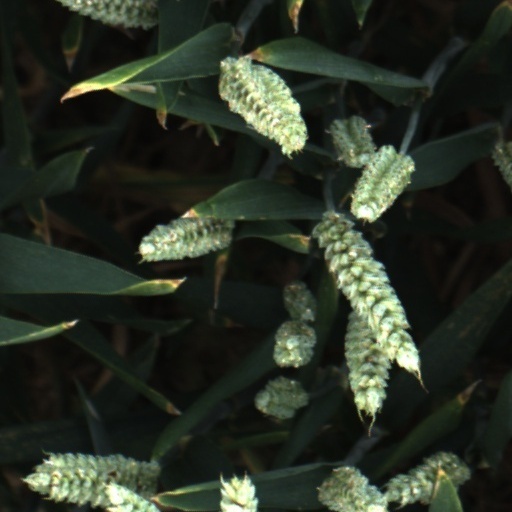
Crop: wheat